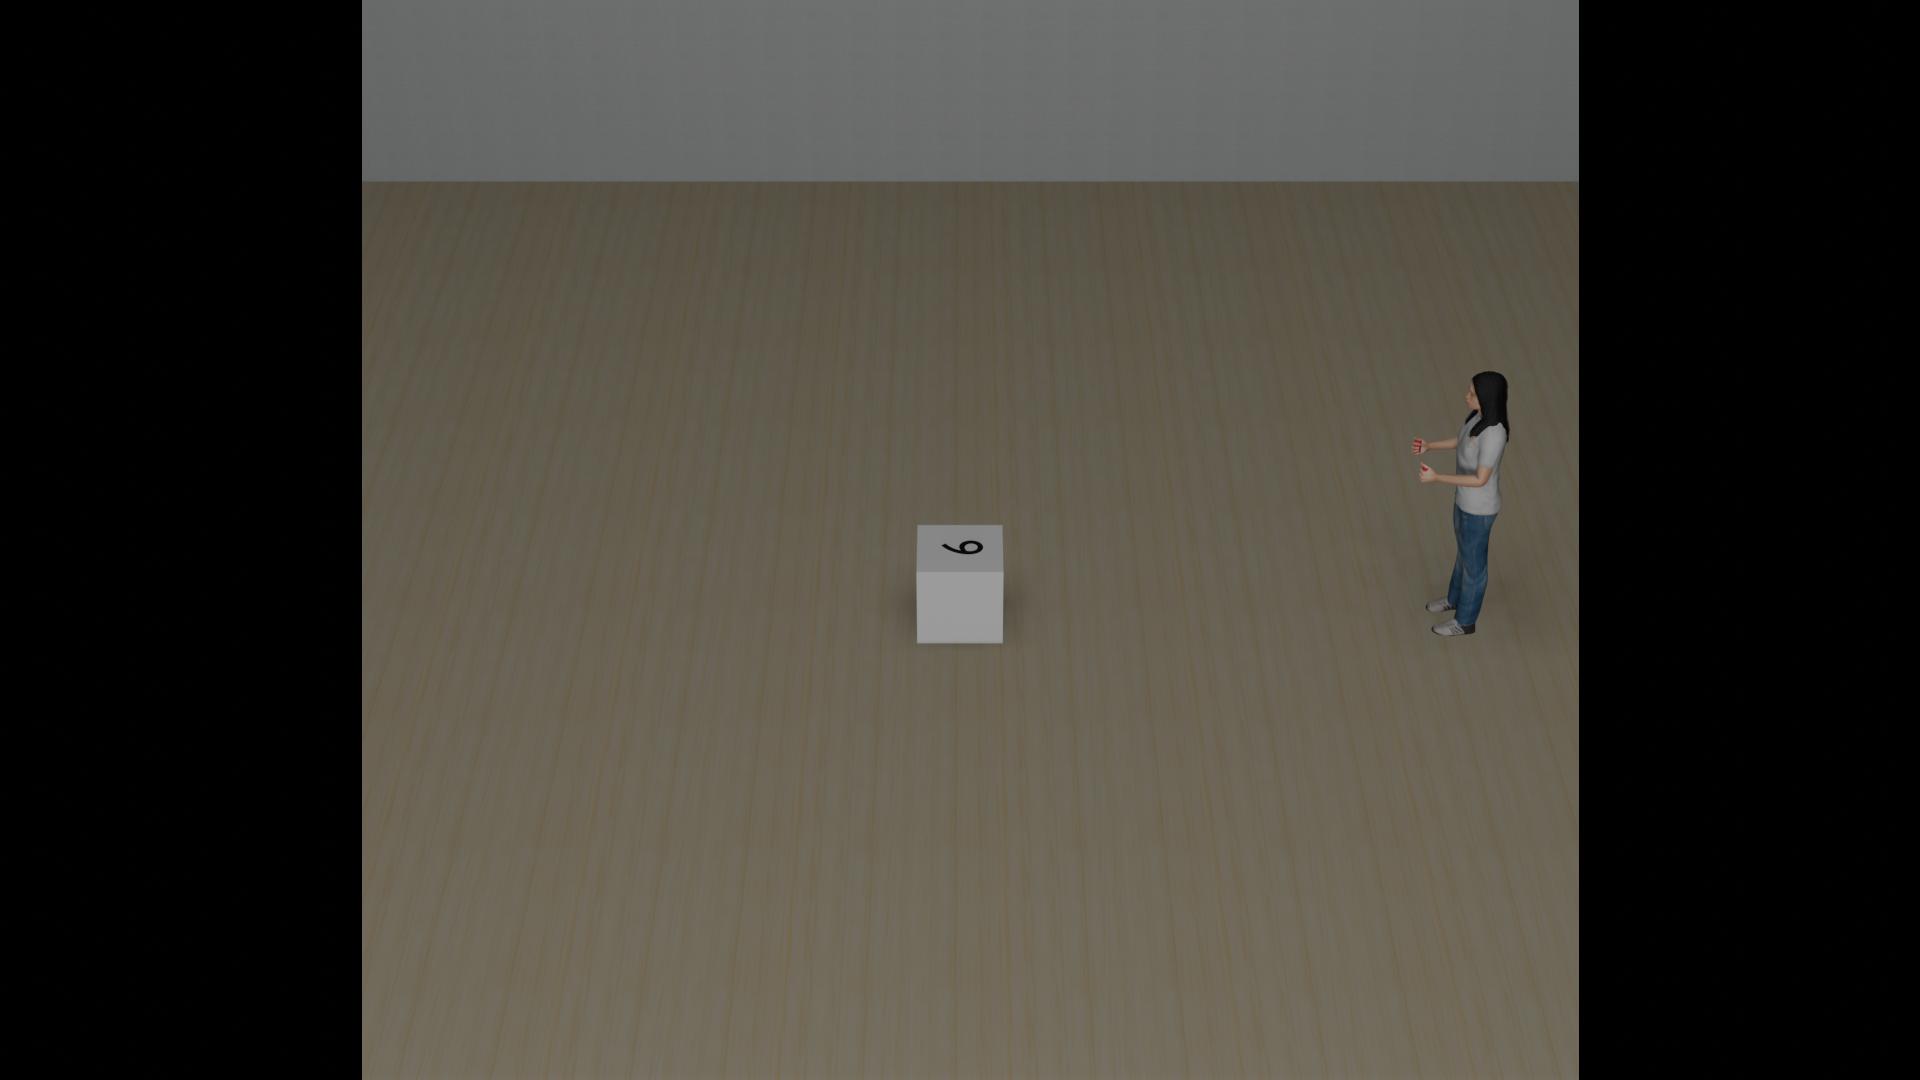
Task: level2_visual_number
Answer: '6'